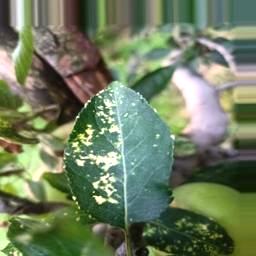
Label: Apple_Mosaic